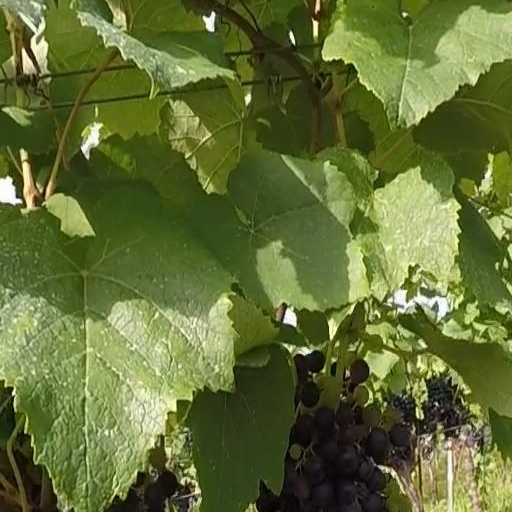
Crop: grape